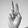
ASL letter: V